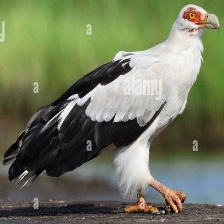
Species: PALM NUT VULTURE
Scientific name: GYPOHIERAX ANGOLENSIS
ImageNet parent category: vulture